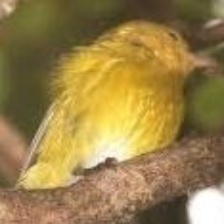
Species: ANIANIAU
Scientific name: MAGUMMA PARVA